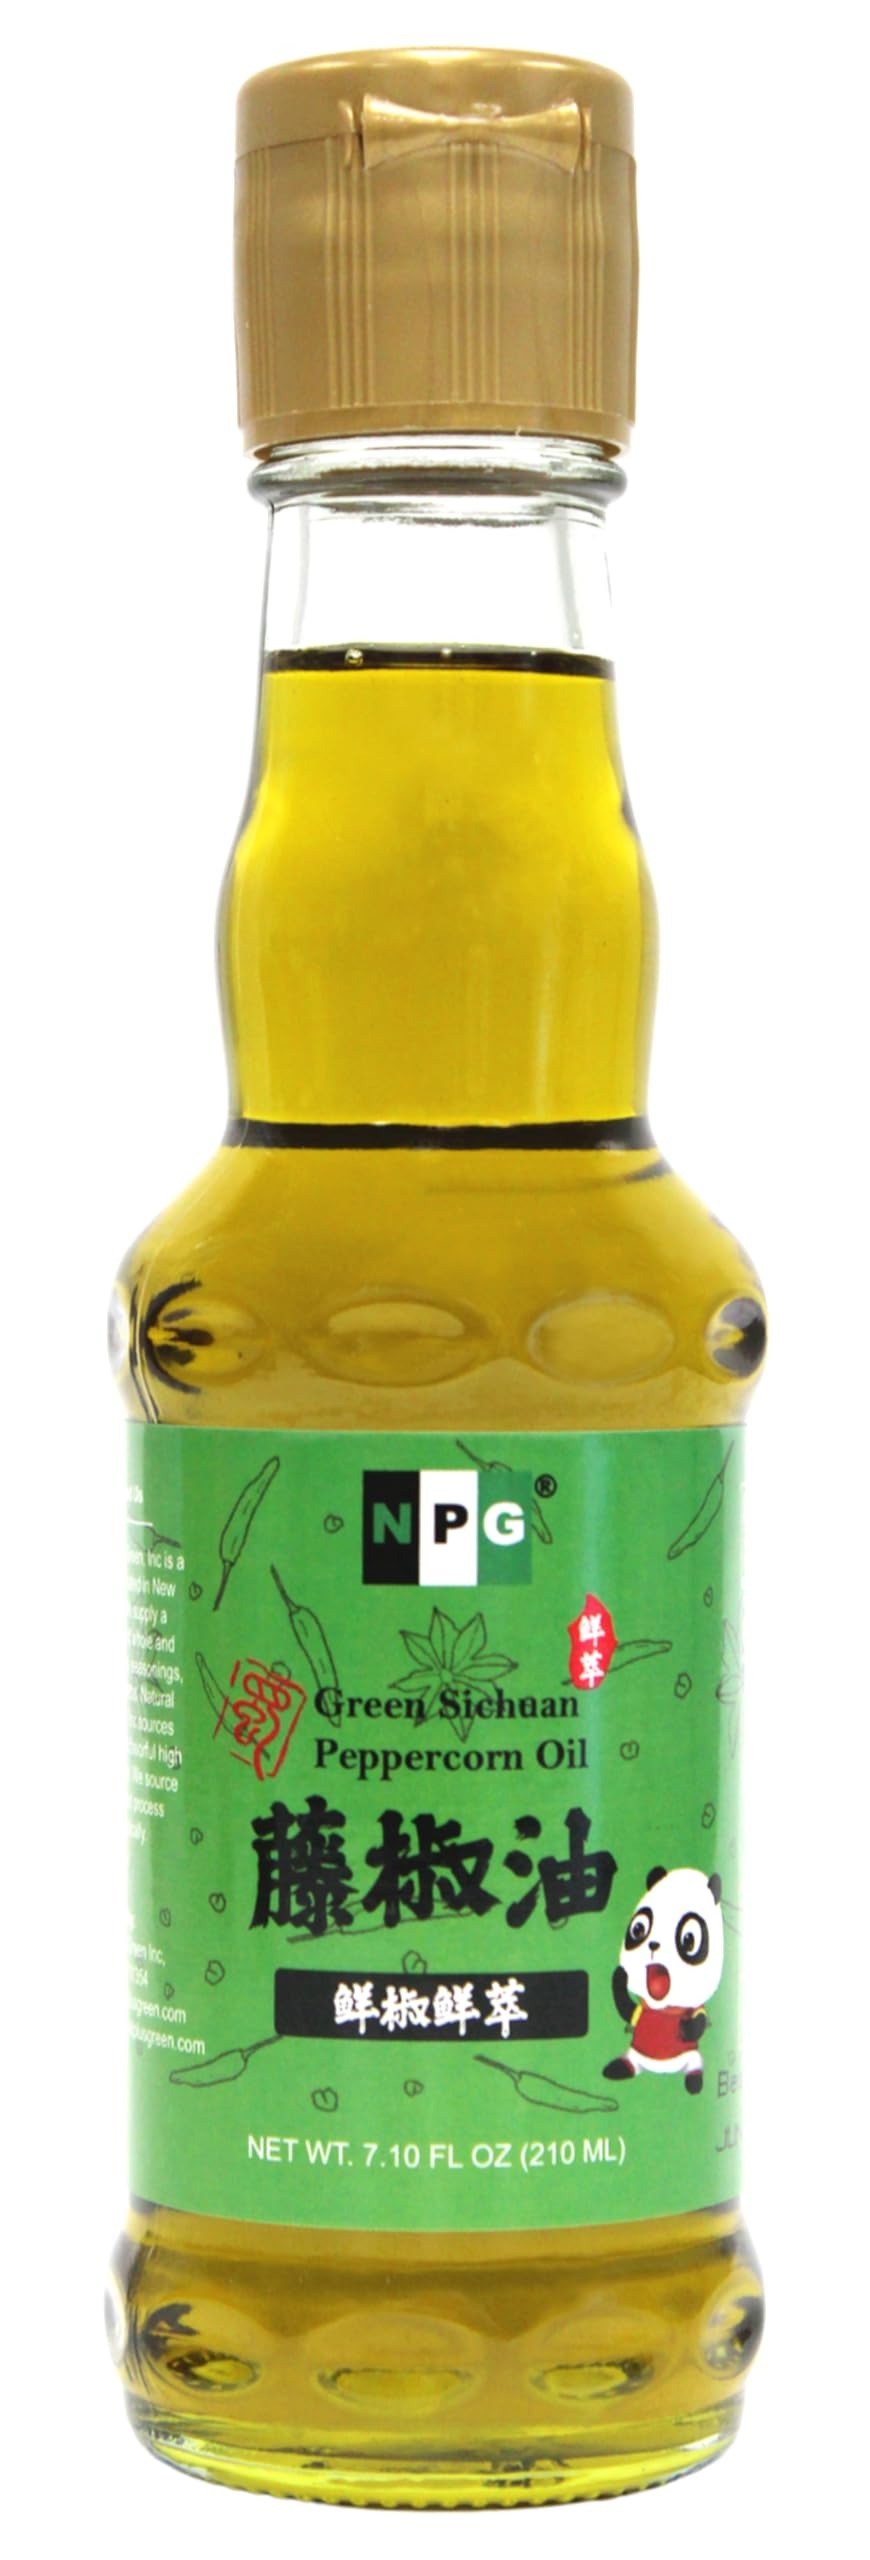
Item Name: NPG Sichuan Green Peppercorn Oil 7.1 Fl Oz, Cold Pressed, Strong Mouth-Numbing Prickly Ash Infusion, Szechuan Green Pepper Corn Oil, Intense Flavor, Perfect for Chinese and Asian Dishes
Bullet Point 1: Pure Flavor in Every Drop: NPG Sichuan Green Peppercorn Oil, in a 7.1 Fl Oz bottle, is crafted from premium Sichuan green peppercorns using traditional cold-pressed methods, ensuring an authentic and intense flavor profile.
Bullet Point 2: Authentic Heat Infusion: Add authentic heat to your culinary creations! This oil is perfect for stir-fries, sauces, and more, delivering an extra mouth-numbing prickly ash infusion that elevates Chinese and Asian dishes.
Bullet Point 3: GMO-Free and Gluten-Free: Quality is our priority. Our Sichuan Peppercorn Oil is GMO-free and gluten-free, ensuring a pure and natural addition to your kitchen
Bullet Point 4: Culinary Excellence in Every Drop: Elevate your cooking experience with the intense flavor of authentic Szechuan green pepper corn oil. A little goes a long way, making each drop a burst of culinary excellence.
Bullet Point 5: Storage: NPG Sichuan Green Peppercorn Oil 7.1 Fl Oz should be stored in a cool, dry place. Refrigerate after opening.
Product Description: NPG Sichuan Green Peppercorn Oil 7.1 Fl Oz, Cold Pressed, Strong Mouth-Numbing Prickly Ash Infusion, Szechuan Green Pepper Corn Oil, Intense Flavor, Perfect for Chinese and Asian Dishes
Value: 7.1
Unit: Fl Oz

Price: 10.99